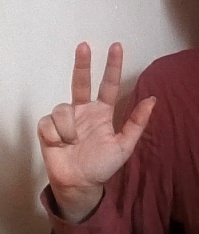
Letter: al